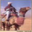
Label: camel